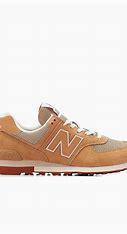
Brand: New
Model: Balance ML574